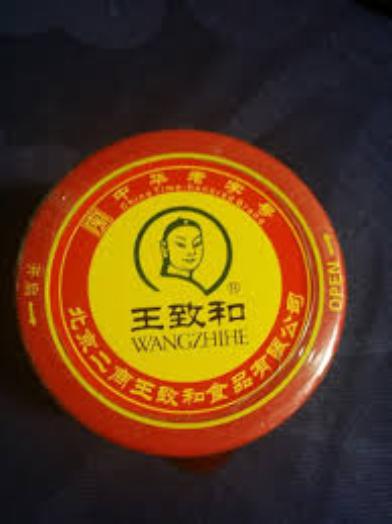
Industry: Food